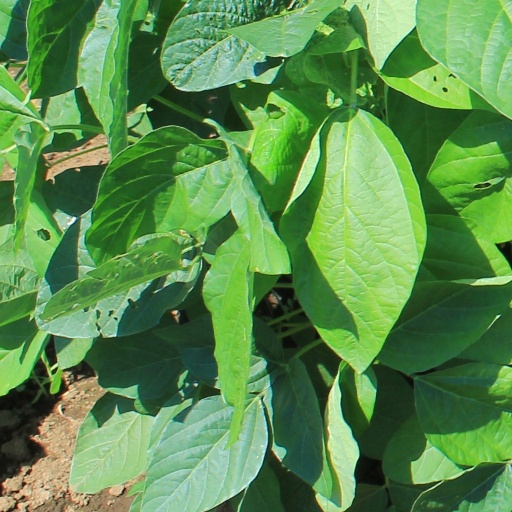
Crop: soybean